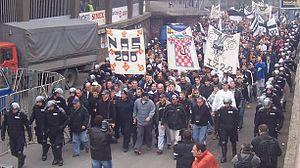
Les Grobari sont les supporters du club de football du Partizan Belgrade, ils représentent l'un des plus grands groupes de supporters de Serbie. Dans leur majorité, ils supportent l'ensemble du club omnisports Partizan Belgrade. Fidèles aux couleurs du club, ils s'habillent généralement en blanc et noir.